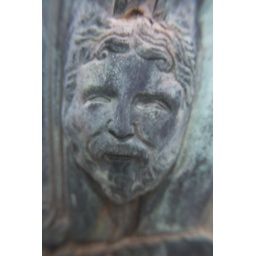
The man in the handle in the flower pots surround the capital.